William Lendrim

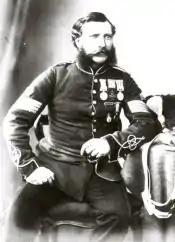

William James Lendrim VC (1 January 1830 – 28 November 1891) was an Irish recipient of the Victoria Cross, the highest and most prestigious award for gallantry in the face of the enemy that can be awarded to British and Commonwealth forces.